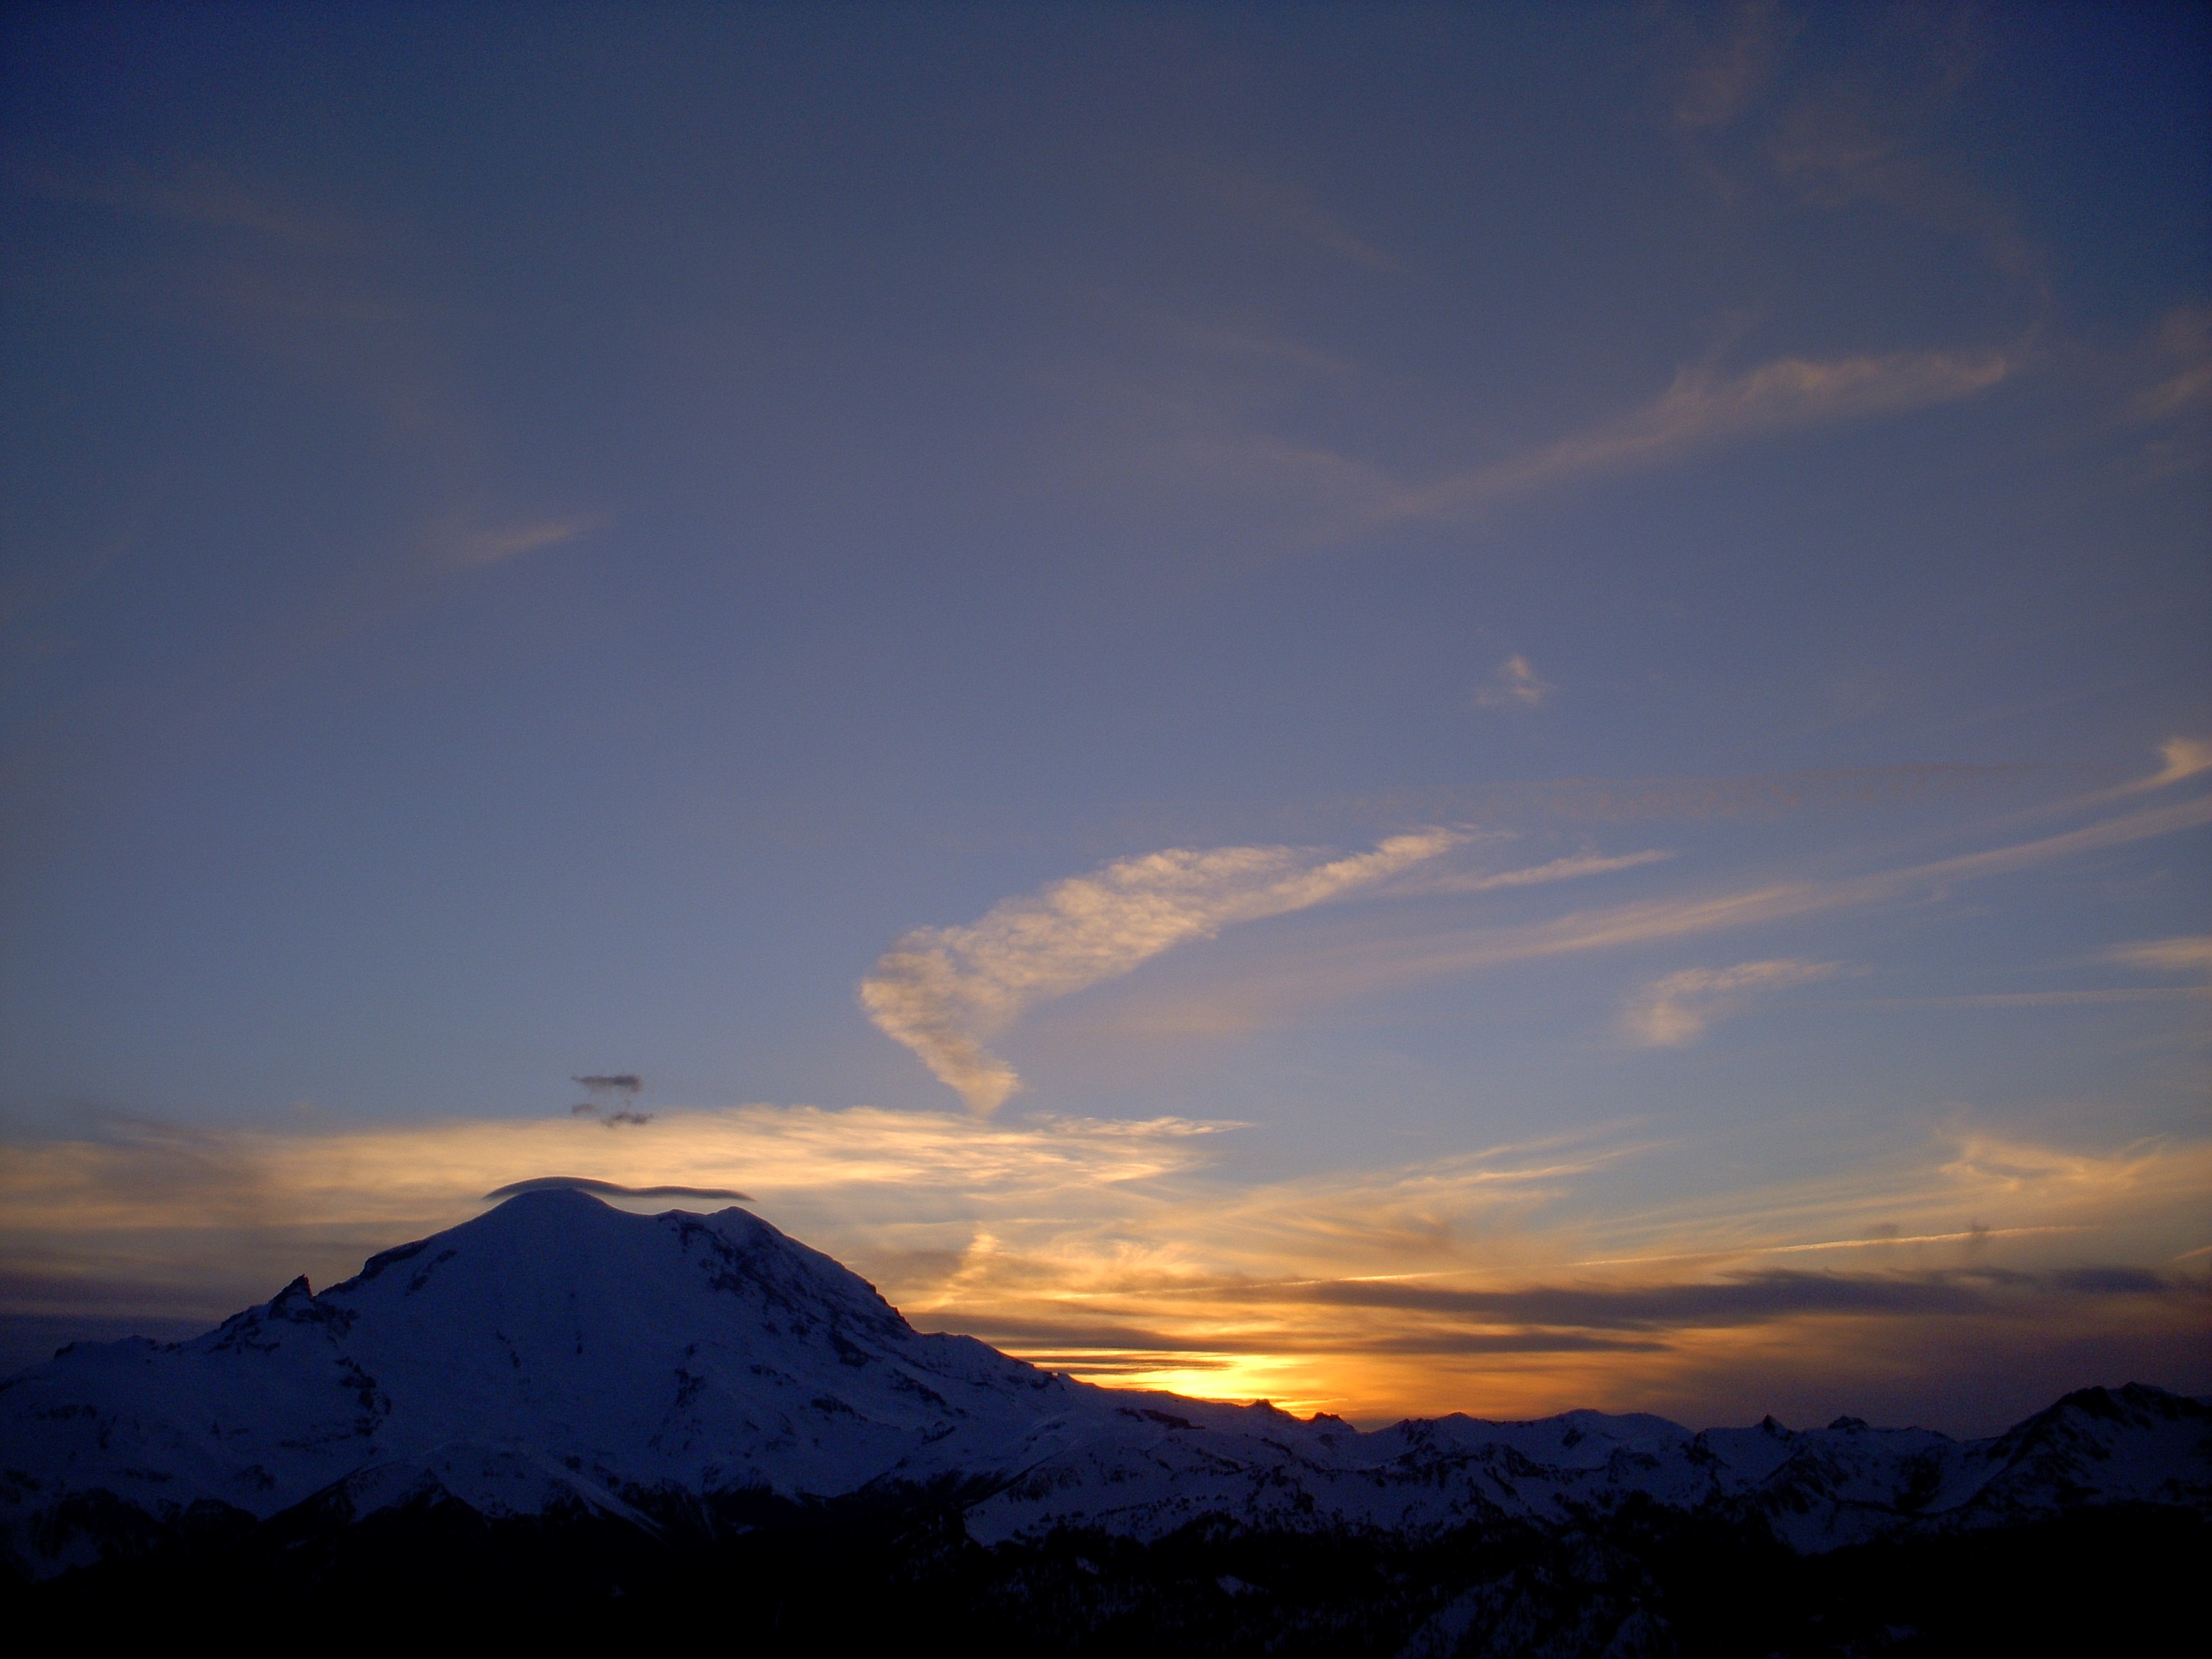
landscape, nature, outdoor, horizon, mountain, cloud, sky, sun, sunrise, sunset, sunlight, morning, hill, dawn, atmosphere, mountain range, dusk, evening, scenic, usa, washington, afterglow, mountainous landforms